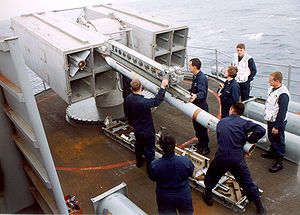
RIM-7 Sea Sparrow / Teknik
Et Sea Sparrow lades i et Mk. 29 missilsystem på USS John F. Kennedy.
RIM-7 Sea Sparrow er et skibsaffyret, radarstyret luftforsvarsmissil. Missilet er en videreudvikling af AIM-7 Sparrow-missilet. Missilet er fremstillet i USA af Raytheon-koncernen.